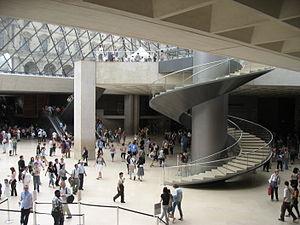
Le « Grand Louvre » est un des « Grands Travaux » définis par le président de la République François Mitterrand, au même titre que la nouvelle Bibliothèque nationale de France, l'opéra Bastille ou la grande arche de la Défense.